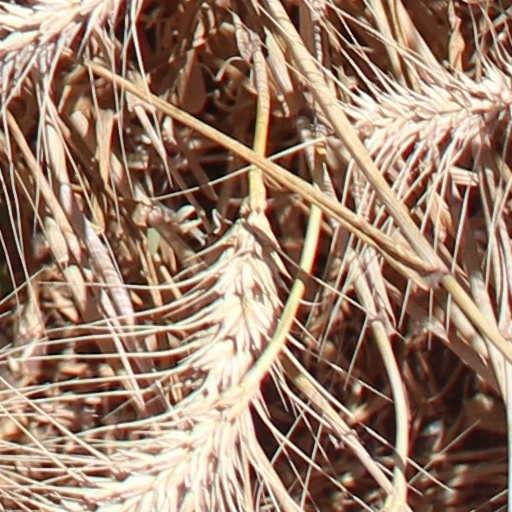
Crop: wheat